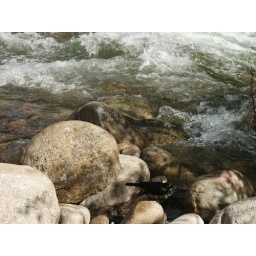
A little bird in search of water